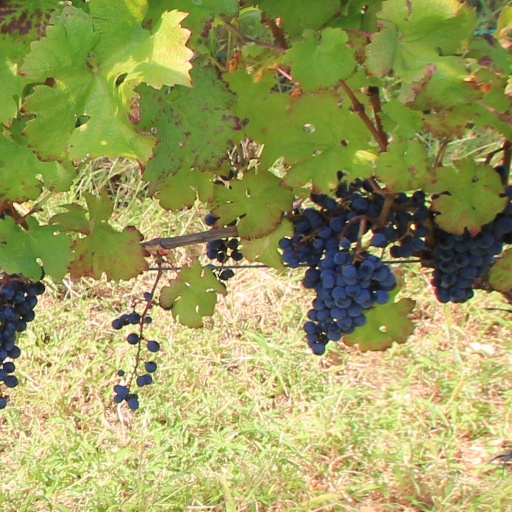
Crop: grape